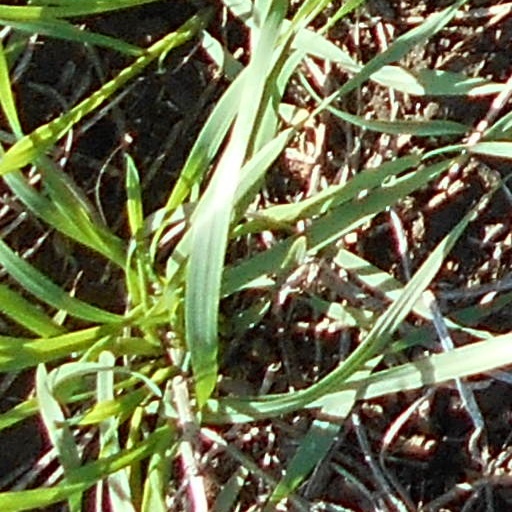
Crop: wheat